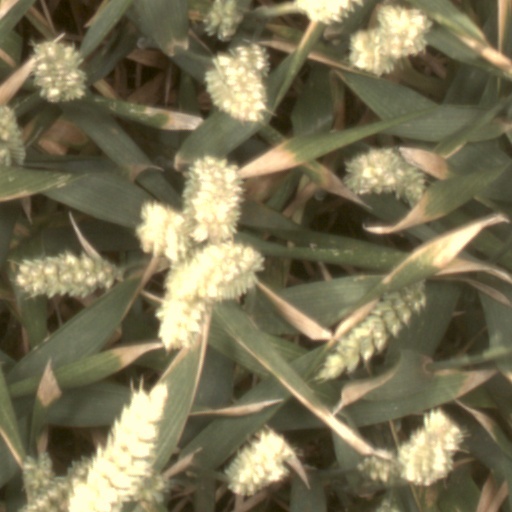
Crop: wheat